To Love (1968 film)

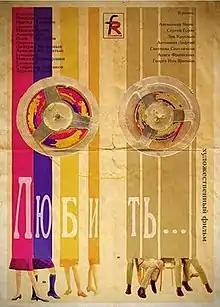

To Love is a 1968 Soviet romantic drama film directed by Mikhail Kalik and Inna Tumanyan.